History of Lorient

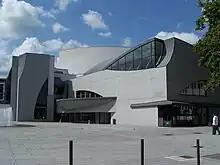
The Grand Théâtre, inaugurated in 2003

In the 1960s, the city expanded with the construction of new neighborhoods. The Kerguillette, Kervenanec and Bois-du-Château low-income housing estates began construction in 1966, and were completed in 1971. In 1962, the municipal council voted in favor of joining forces with the neighboring commune of Larmor-Plage, but this failed in 1965. At the same time, an administration was being set up to link the communes bordering the town. The ""syndicat intercommunal à vocation multiple (SIVOM)"" was created in 1974. It brought together Caudan, Lanester, Lorient, Larmor-Plage, Plœmeur and Quéven. In 1990, it was replaced by the "District du pays de Lorient", and in the following decade eleven new communes joined. A new agglomeration community took over in 2000, under the name of "Cap l'Orient."